KVMA (AM)

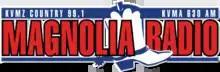
Previous logo

On April 3, 2023, the station switched to sports with programming from Fox Sports Radio.